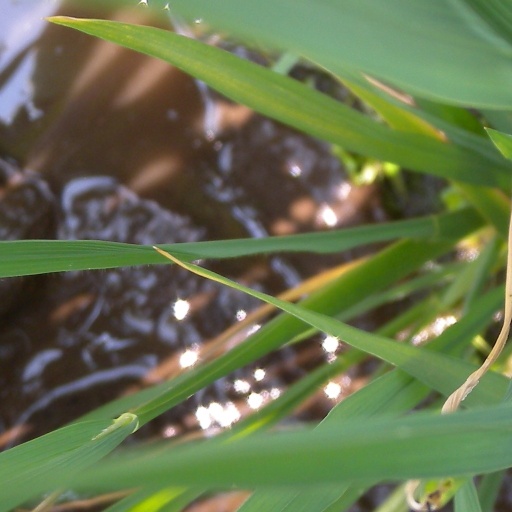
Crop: rice